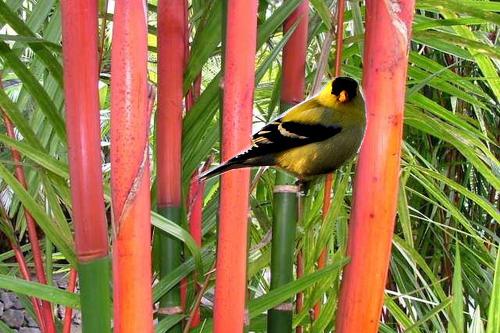
Bird species: American_Goldfinch
Bird type: landbird
Background: land